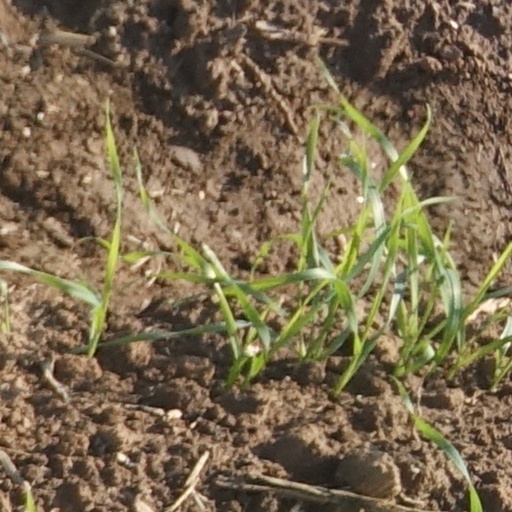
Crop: wheat